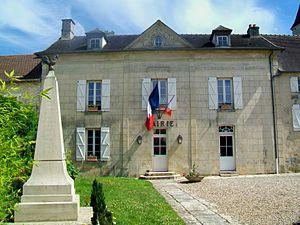
La mairie et le monument aux morts.
Genainville est une commune française située dans le département du Val-d'Oise en région Île-de-France.